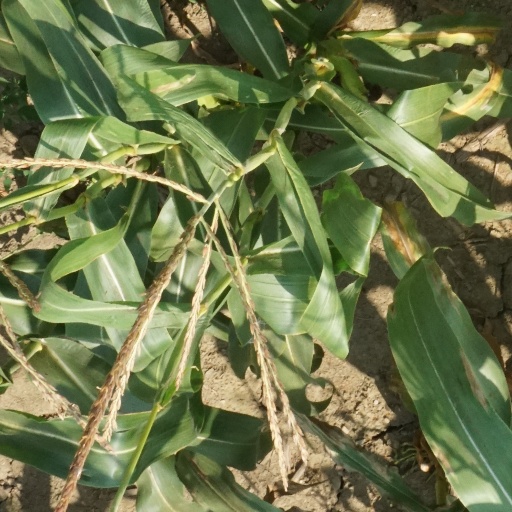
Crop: maize; corn